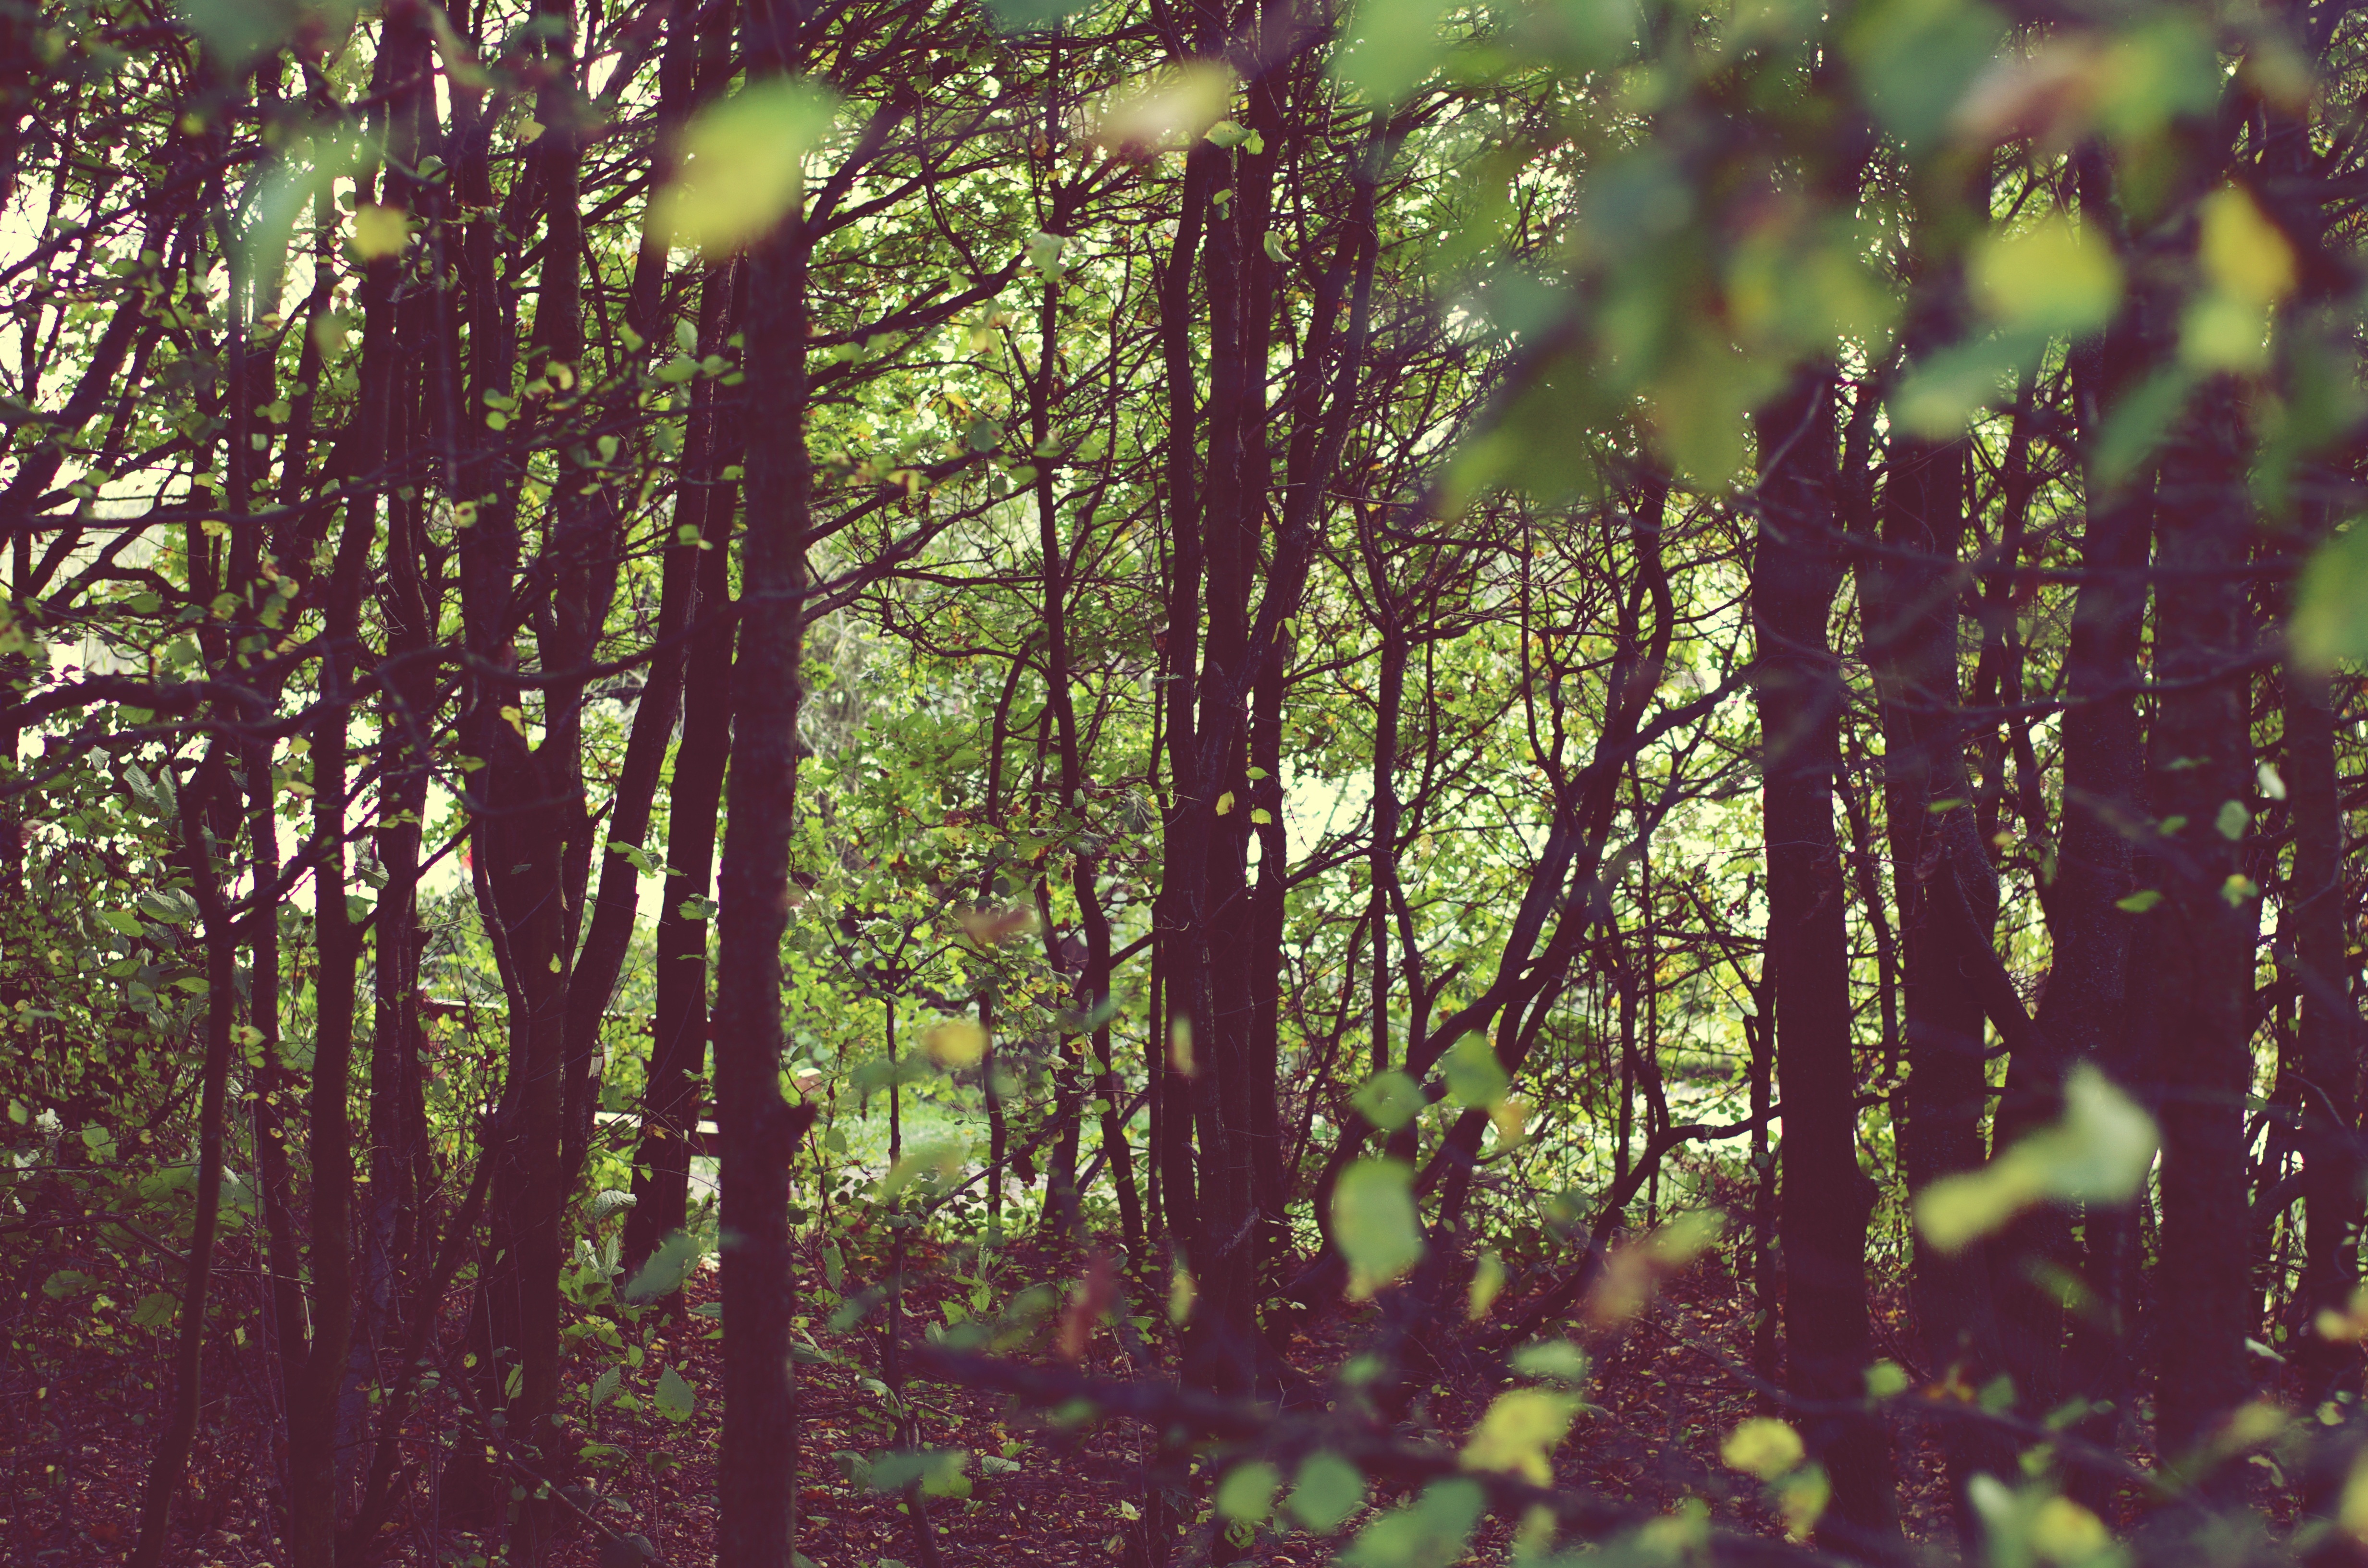
landscape, tree, nature, forest, grass, outdoor, wilderness, branch, plant, wood, meadow, retro, sunlight, morning, leaf, flower, environment, foliage, green, jungle, color, natural, autumn, fresh, grunge, yellow, flora, season, trees, deciduous, woodland, habitat, ecosystem, natural environment, geographical feature, atmospheric phenomenon, woody plant, temperate broadleaf and mixed forest